Andrew John Cash

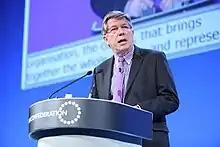
Sir Andrew Cash

Sir Andrew John Cash (born 14 October 1955) was Chief Executive of Sheffield Teaching Hospitals NHS Foundation Trust. He retired from the role early 2019.